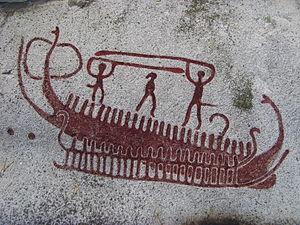
L'histoire de la Suède à proprement parler commence au VIIIᵉ siècle, avec l'apparition des premières sources écrites. C'est le début de l'âge des Vikings, durant lequel les Suédois sont principalement actifs vers l'Orient, commerçant avec les peuples slaves de Russie et poussant leurs expéditions jusqu'à Constantinople et Bagdad. L'unification de la Suède en royaume se produit au Xᵉ siècle, plus tardivement que celles du Danemark et de la Norvège. Le pays se convertit également au christianisme à partir du règne d'Olof Skötkonung.